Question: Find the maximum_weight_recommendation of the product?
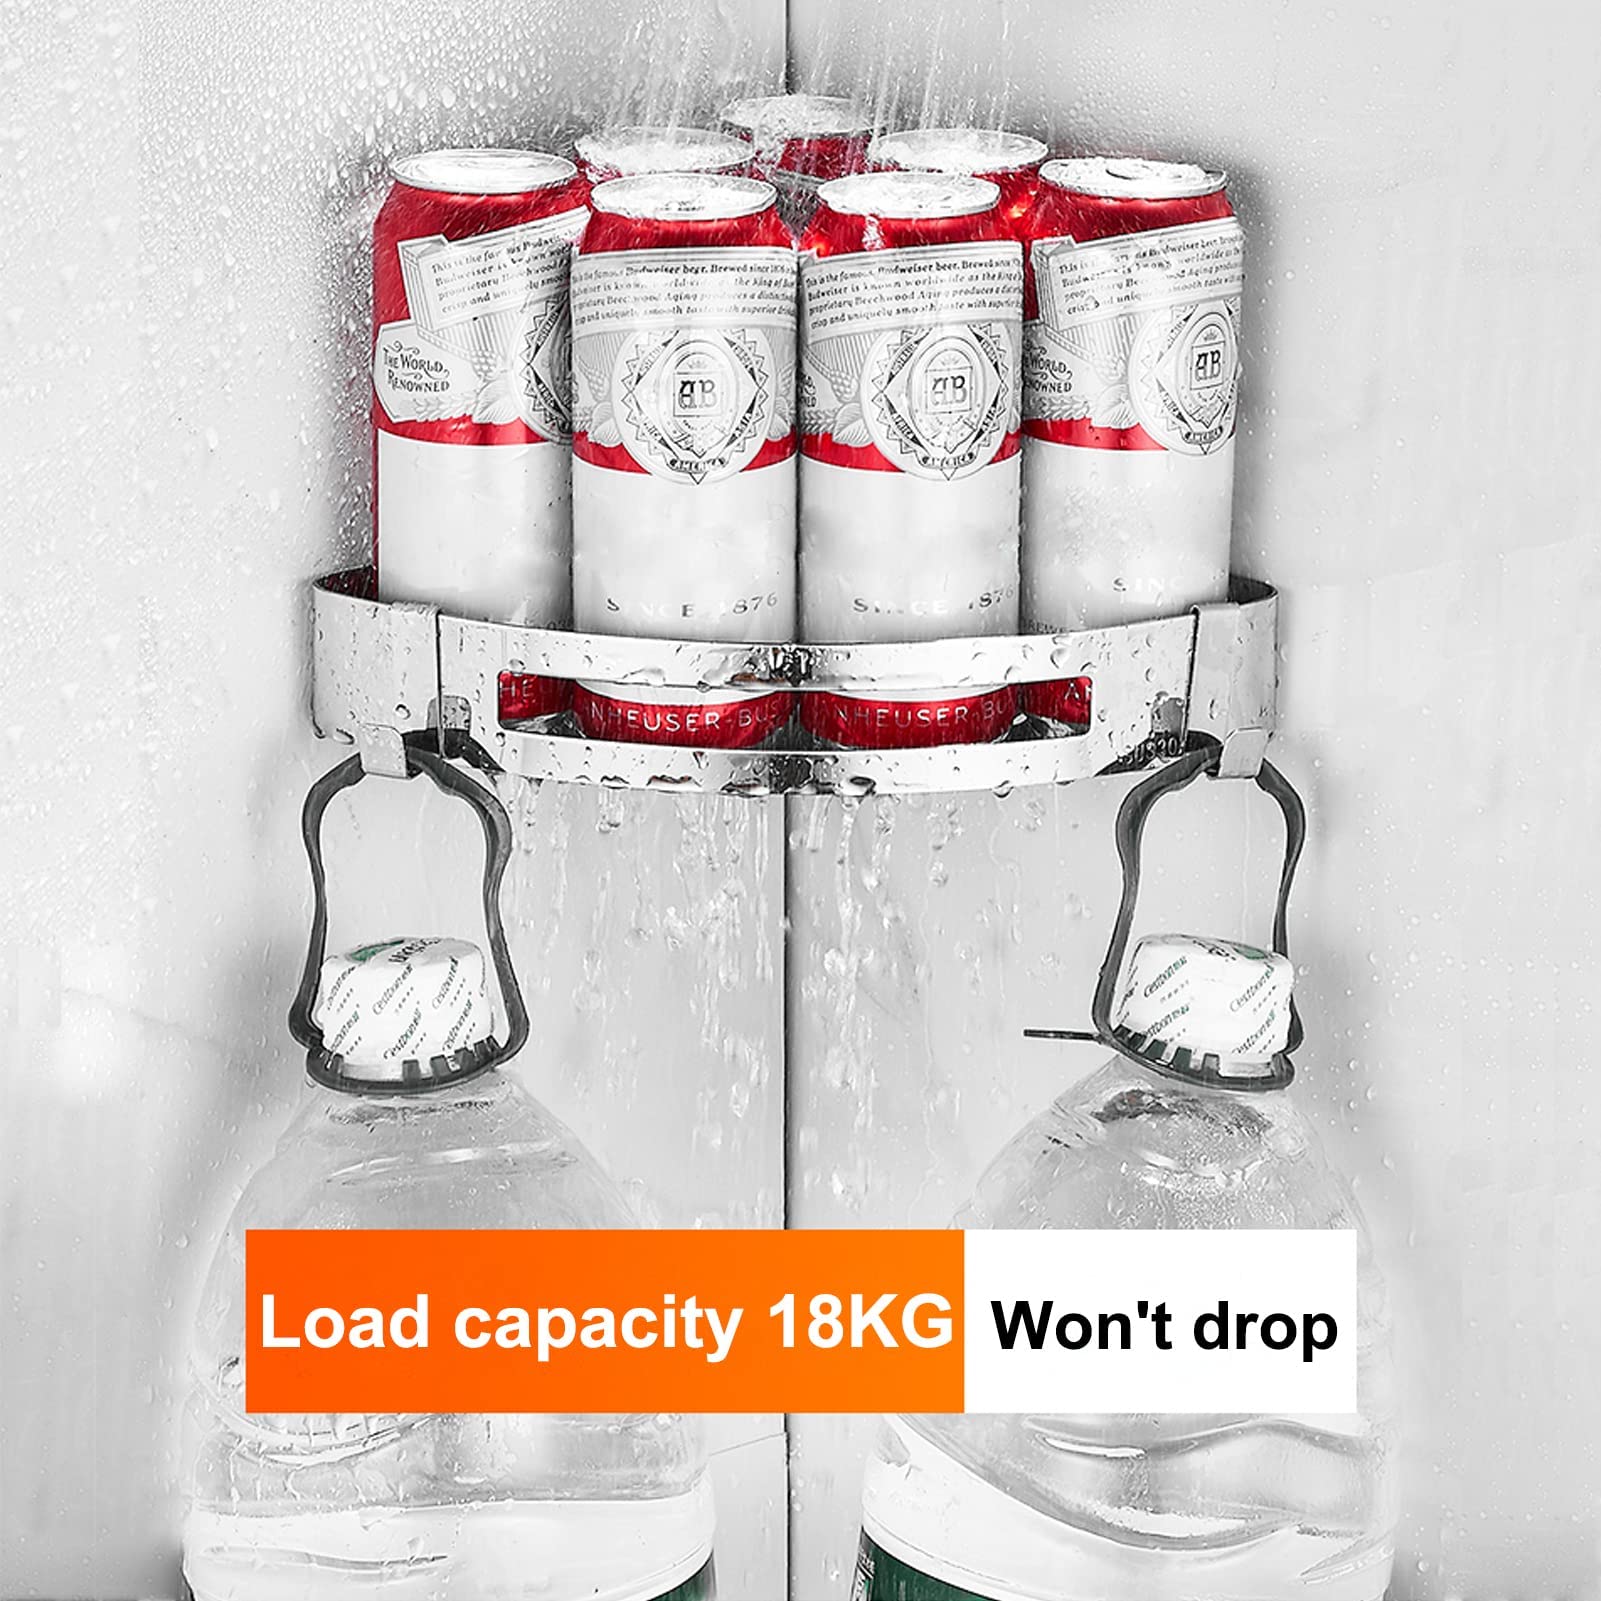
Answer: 18.0 kilogram